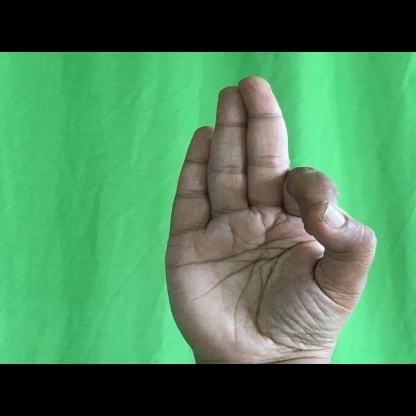
Mudra: Aralam